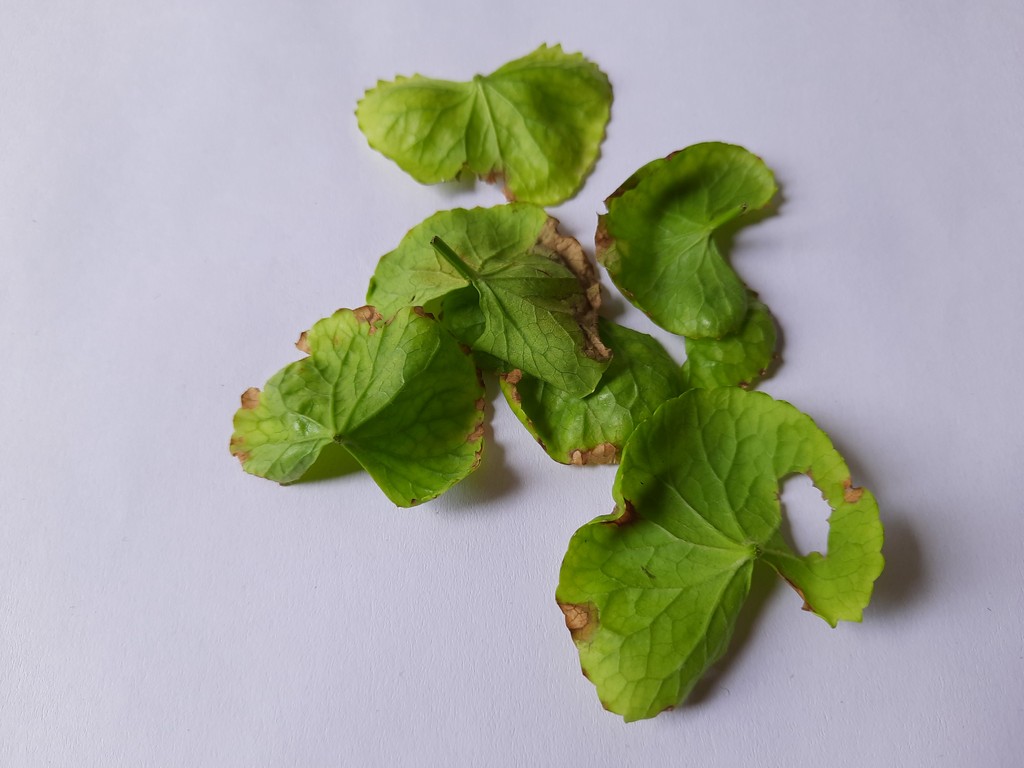
Label: Unhealthy